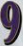
Number: 9